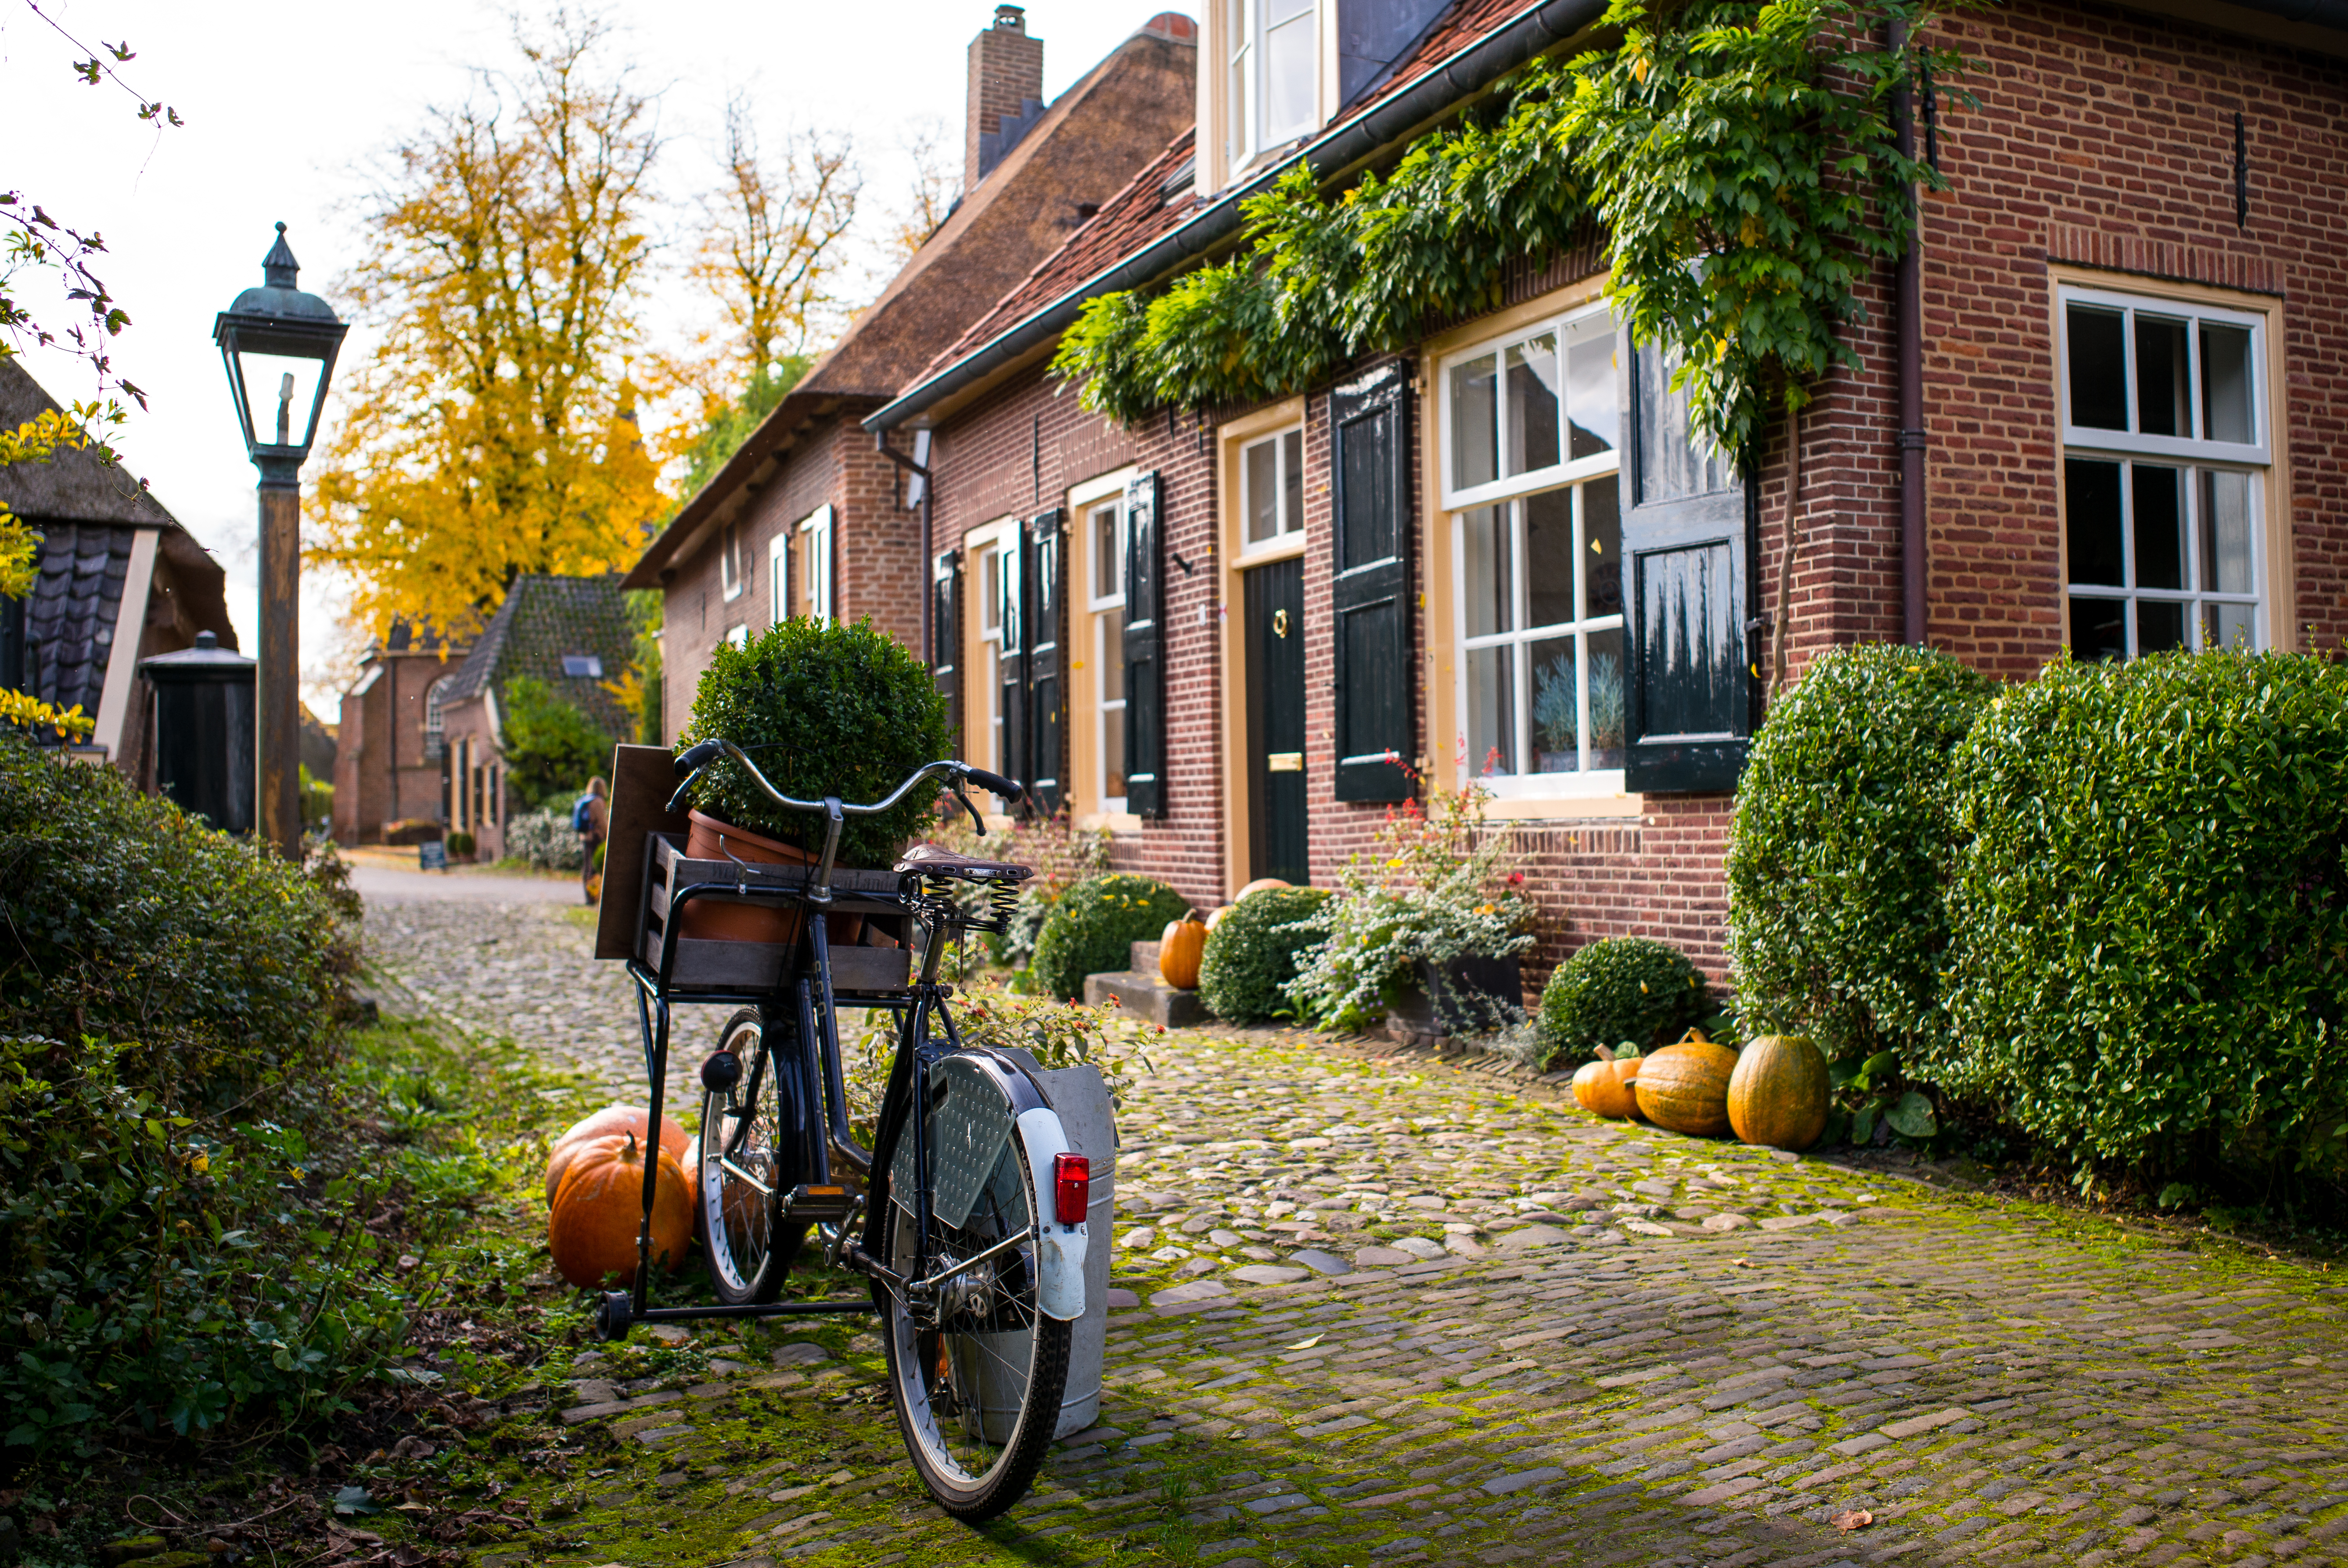
tree, road, street, lawn, house, town, home, village, suburb, cottage, garden, waterway, courtyard, estate, yard, neighbourhood, residential area